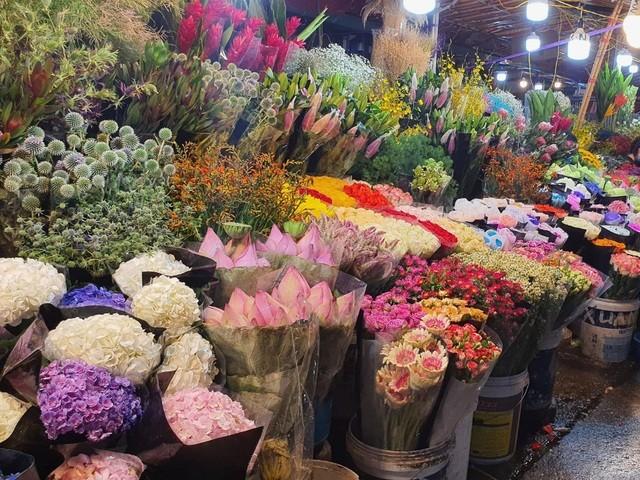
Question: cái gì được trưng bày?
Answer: các loại hoa được trưng bày